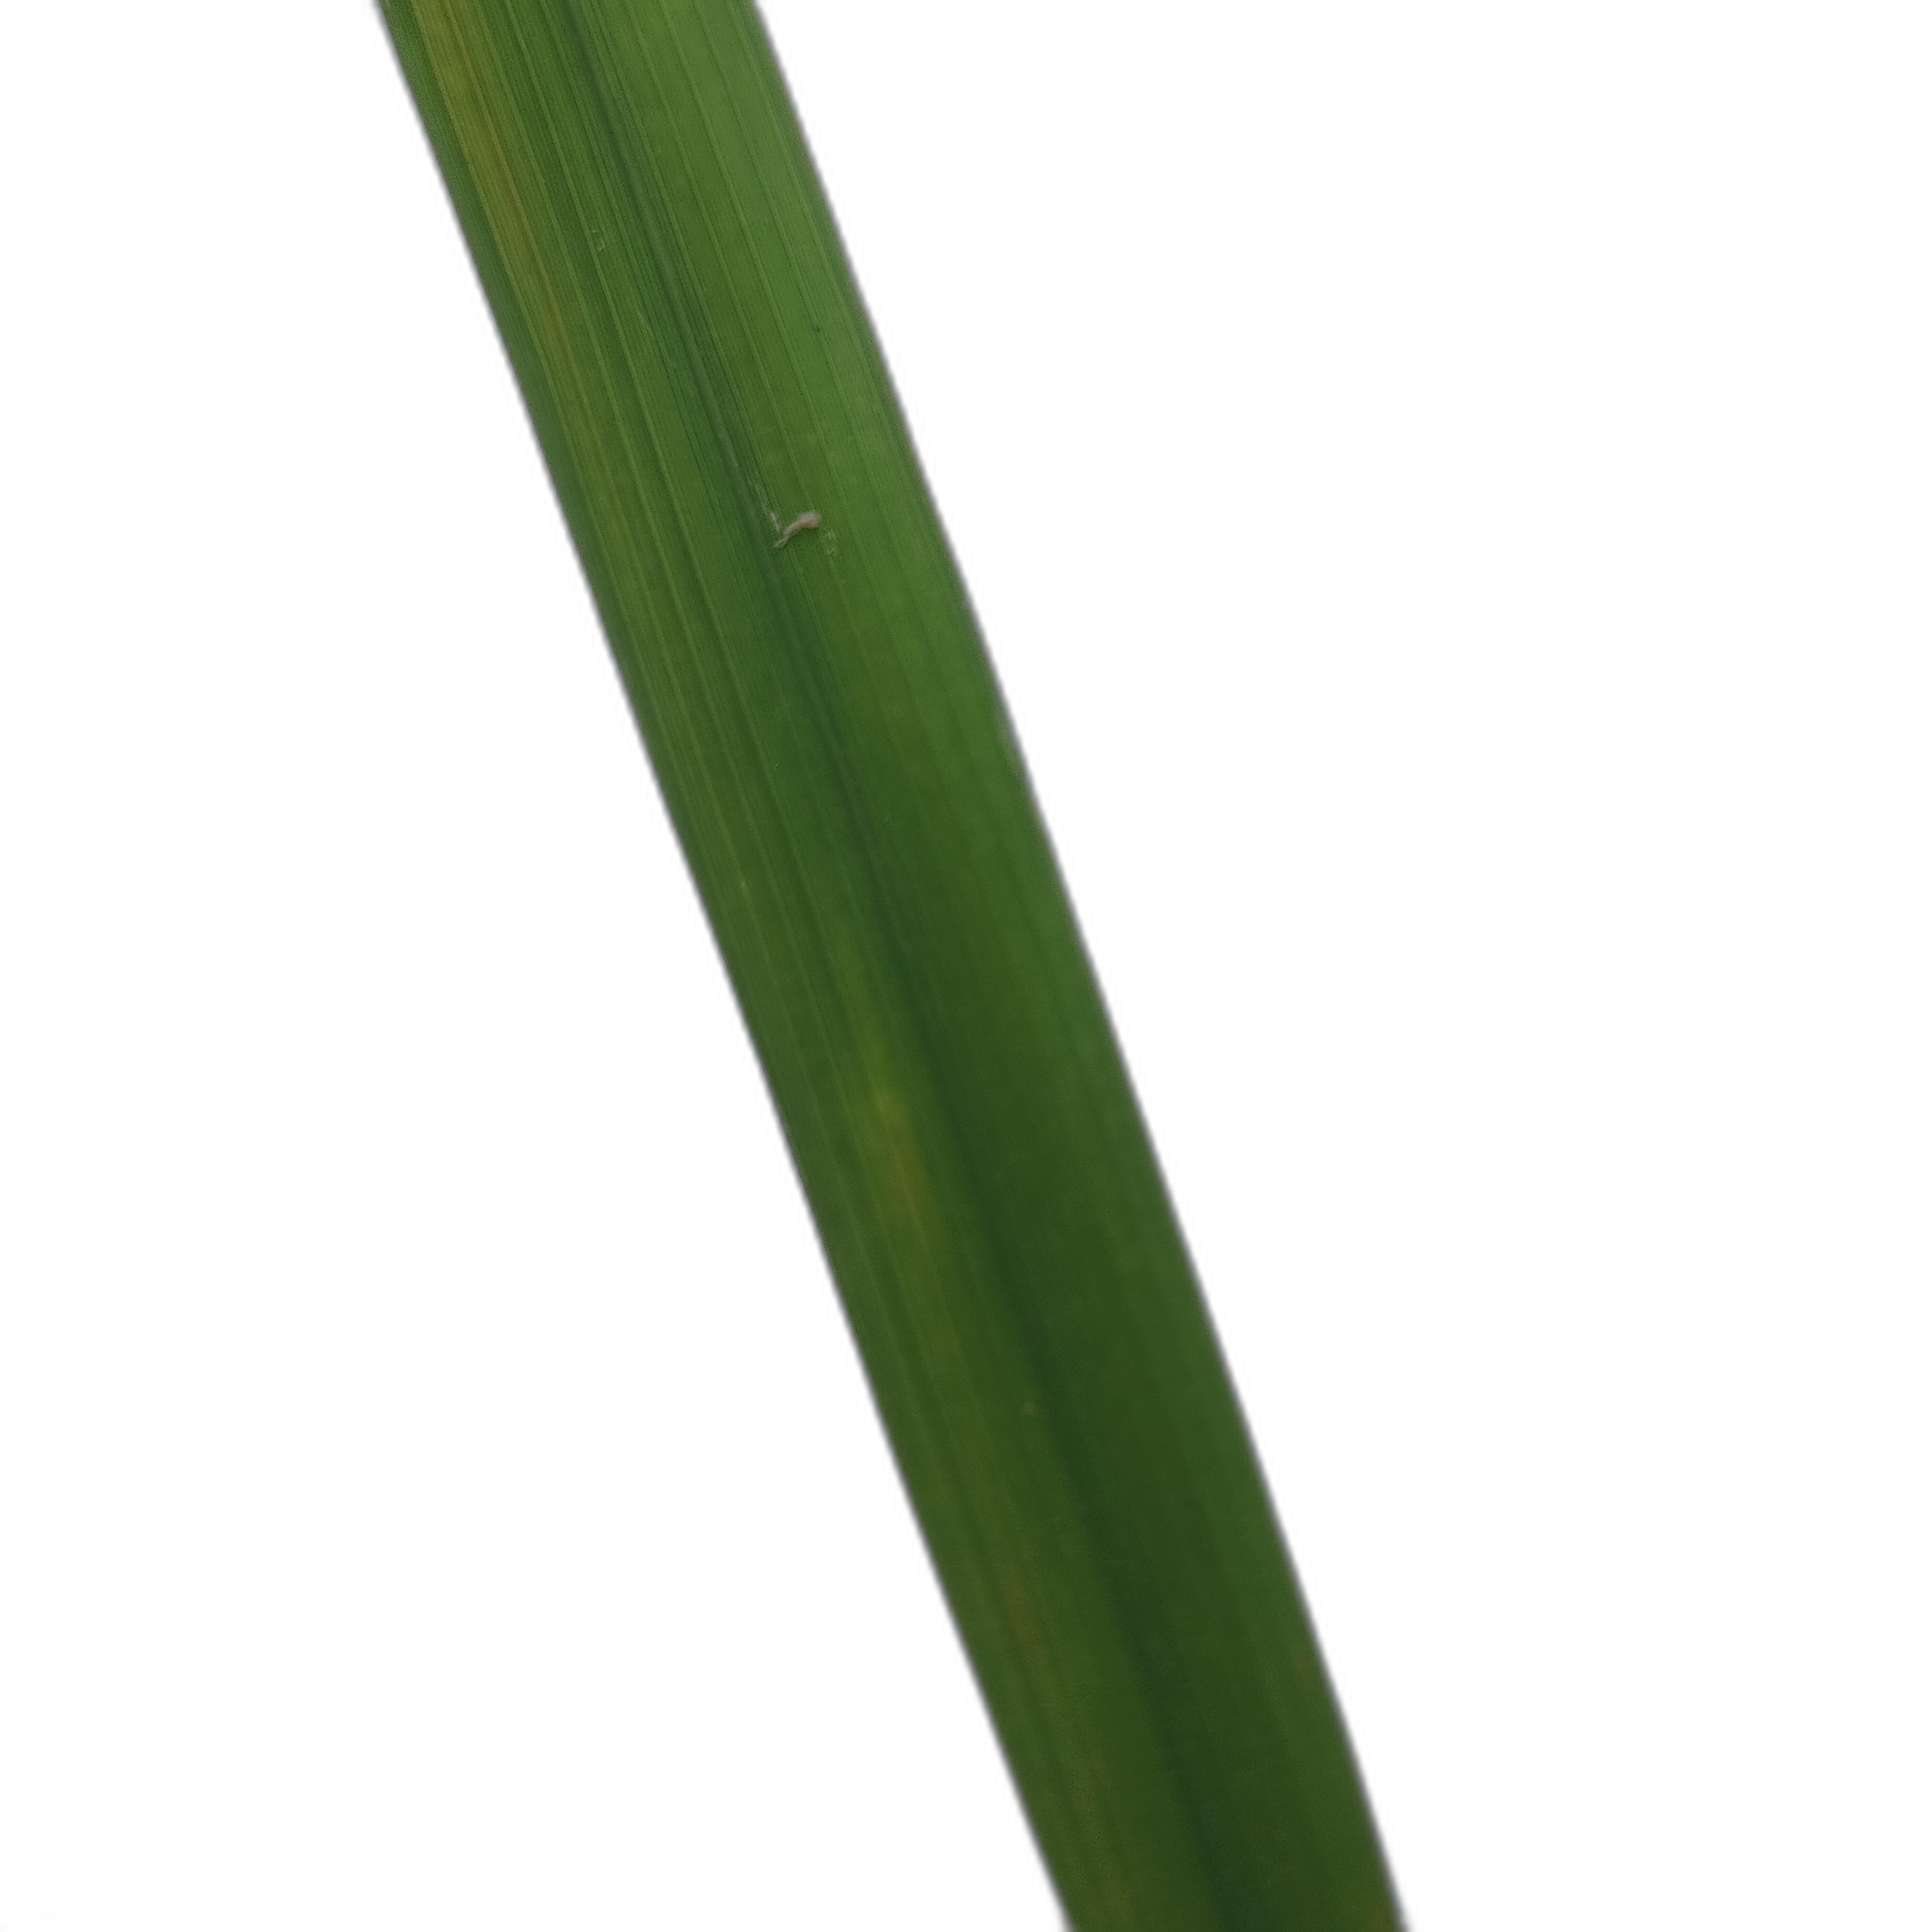
Label: Healthy